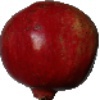
Label: Pomegranate 1